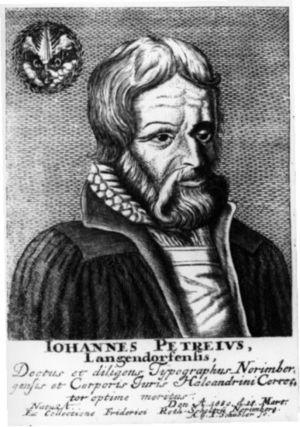
Johann Petreius est un imprimeur allemand qui a exercé à Nuremberg. Spécialisé dans l'impression d'ouvrages mathématiques et astronomiques, il reste dans les mémoires comme l'éditeur du De Revolutionibus Orbium Coelestium de Nicolas Copernic et de son plaidoyer au pape Paul III en faveur de la liberté d'expression, à l'initiative de Georg Joachim Rheticus et Tiedemann Giese.